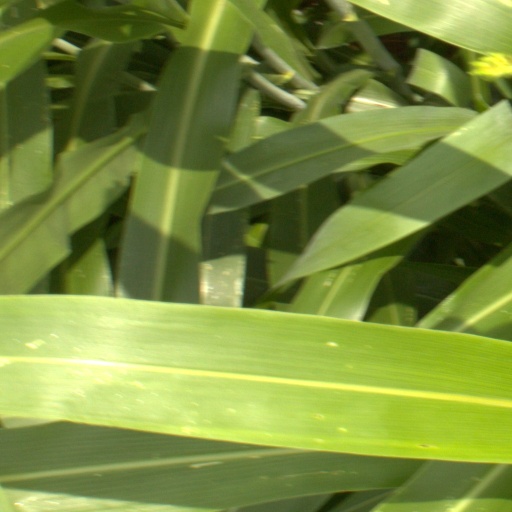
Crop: sorghum